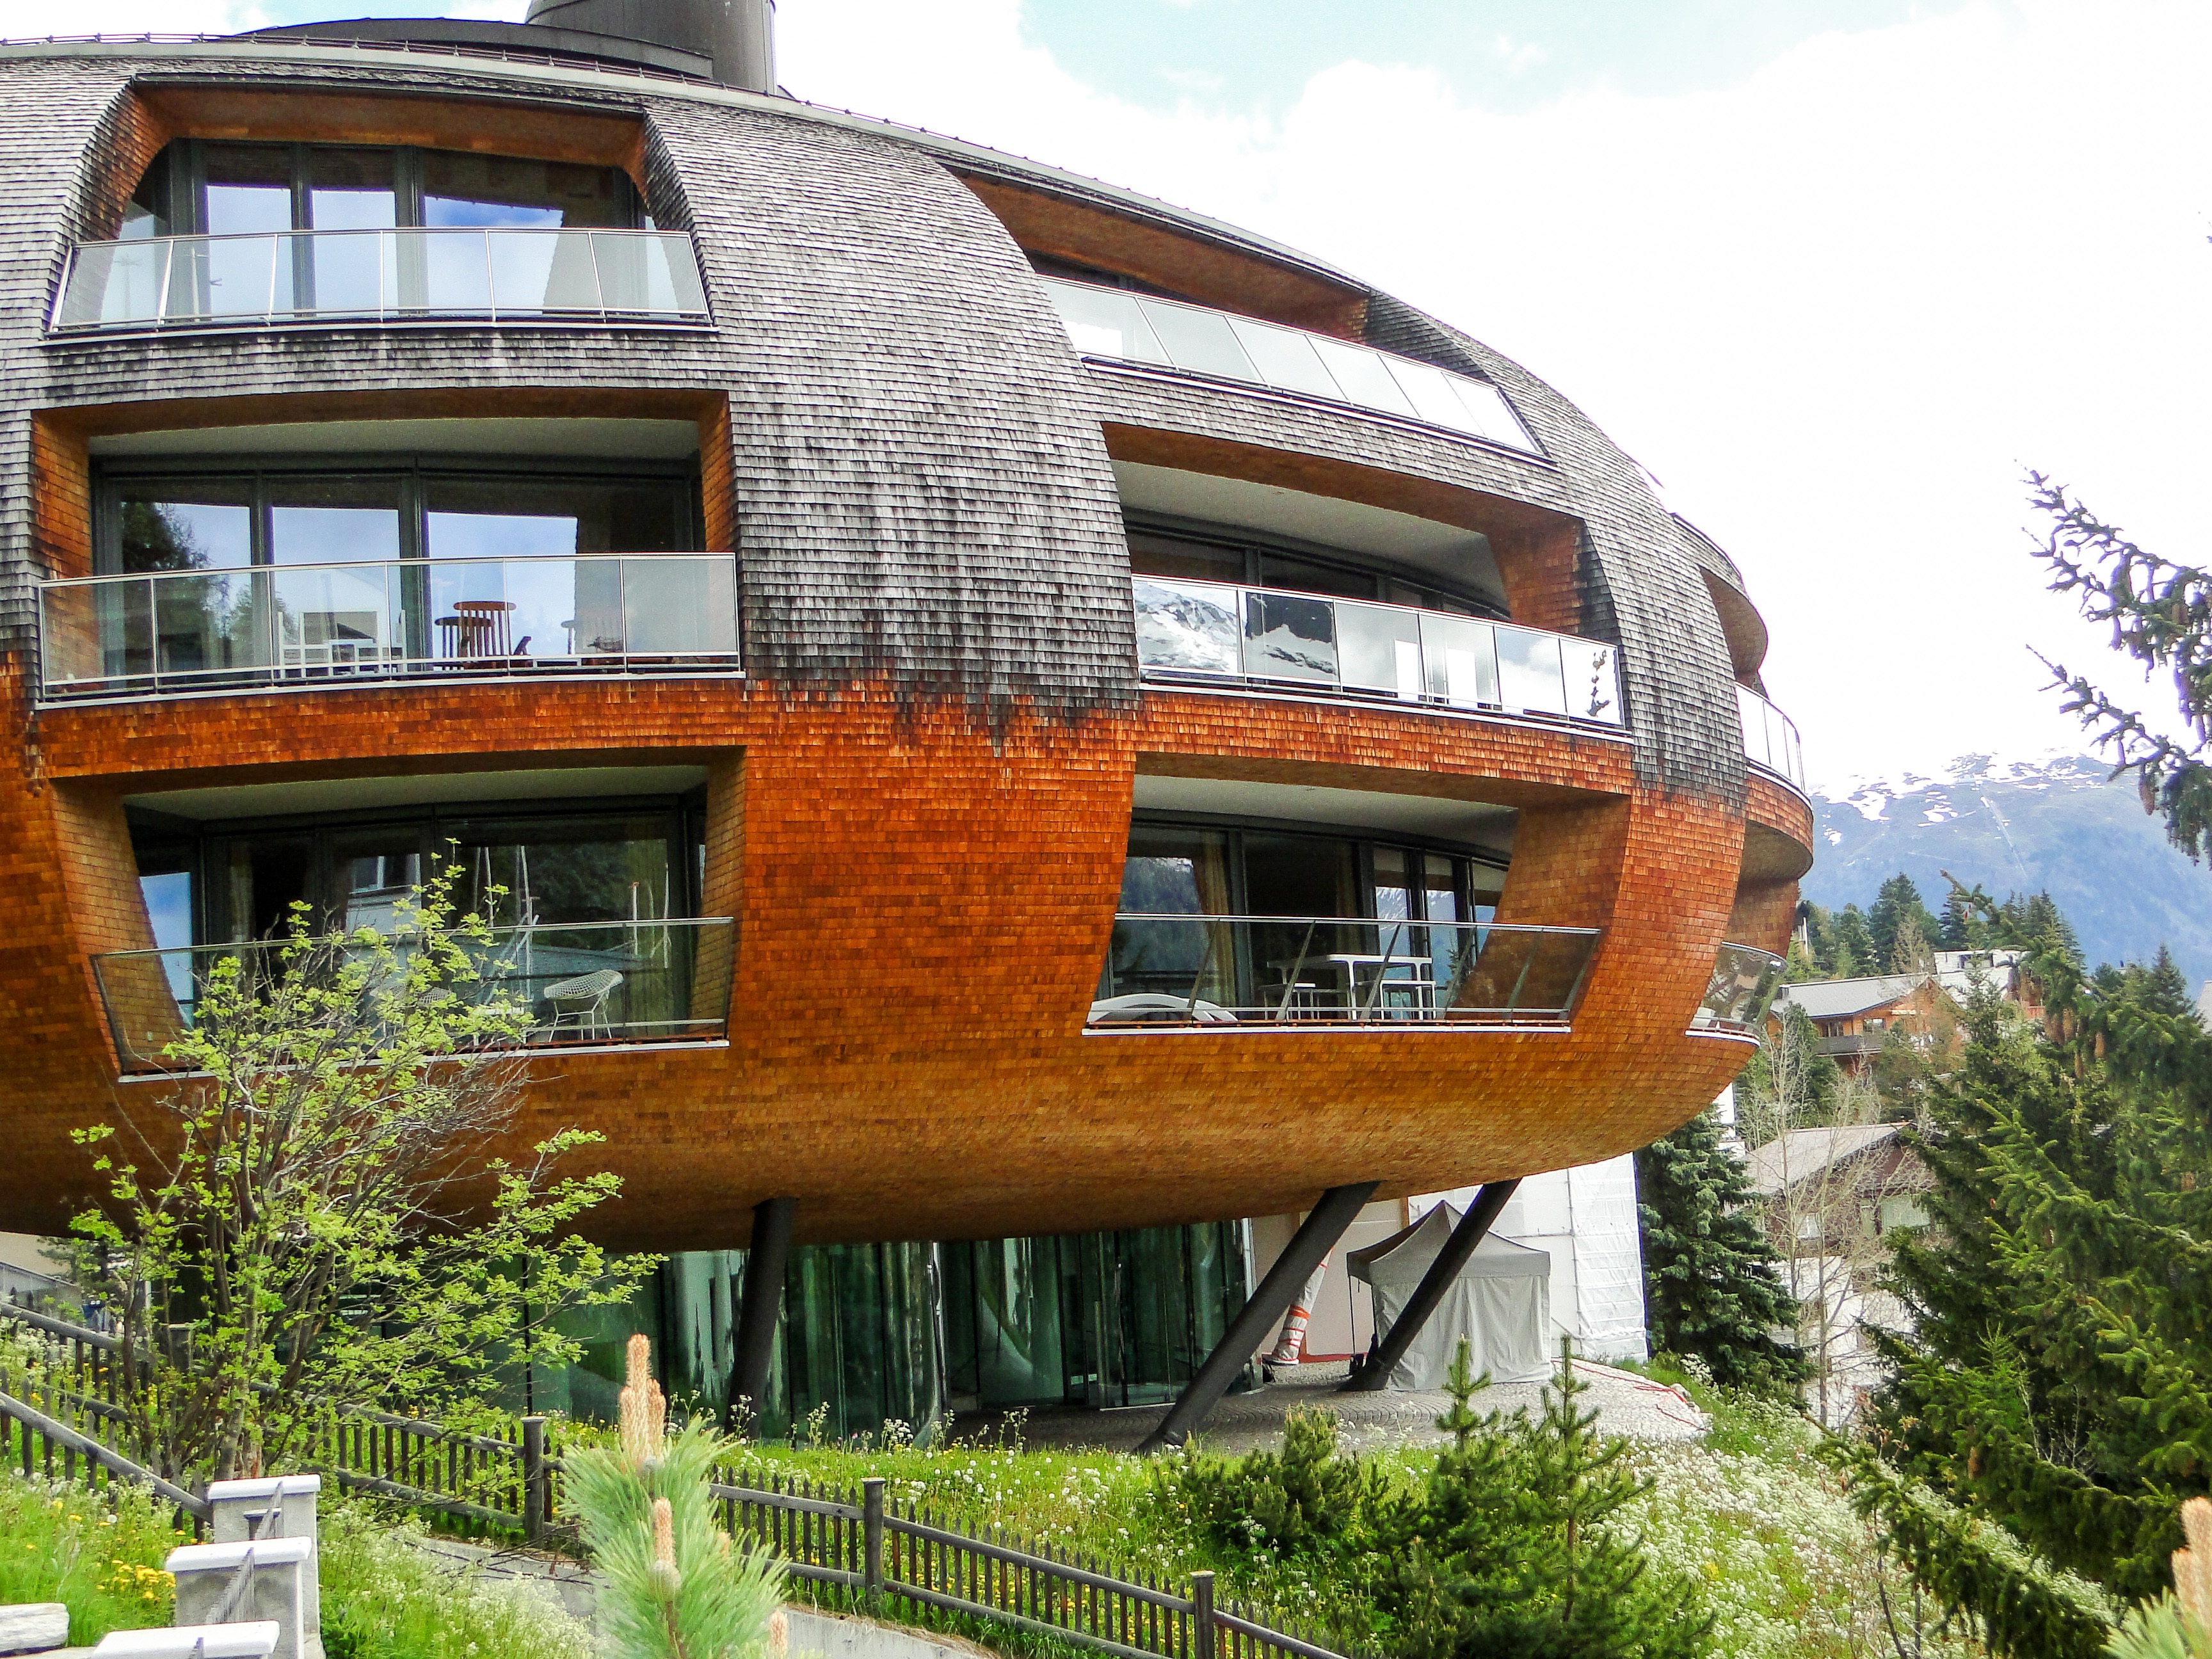
architecture, villa, mansion, house, home, facade, property, resort, homes, switzerland, estate, real estate, st moritz, residential area